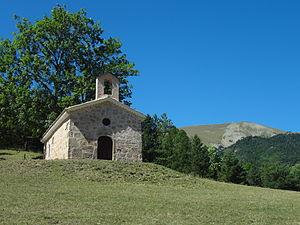
Beaujeu est une commune française, située dans le département des Alpes-de-Haute-Provence en région Provence-Alpes-Côte d'Azur.